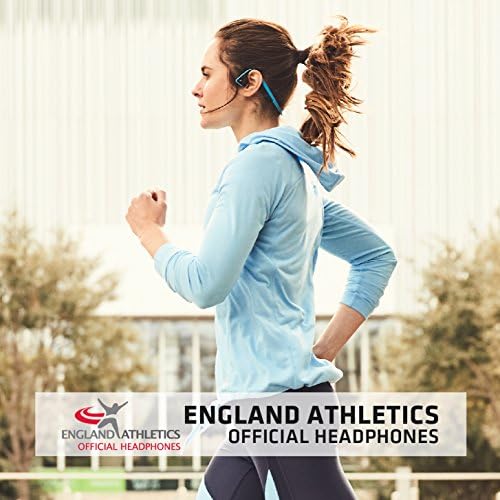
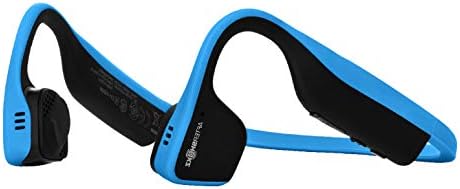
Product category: headphones
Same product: yes